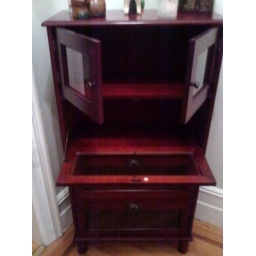
Old world style bookcase in cherry. 4 shelves with glass doors